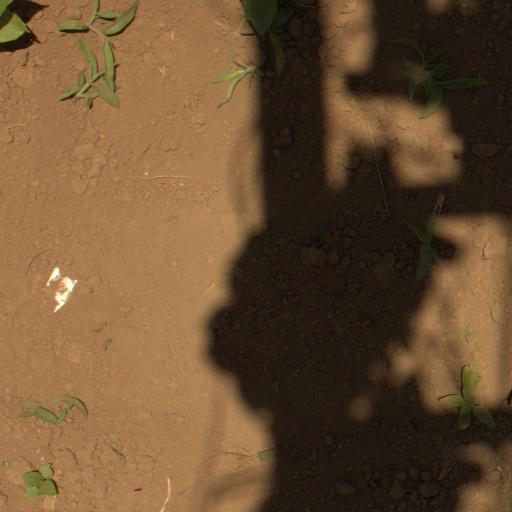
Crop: Jerusalem artichoke